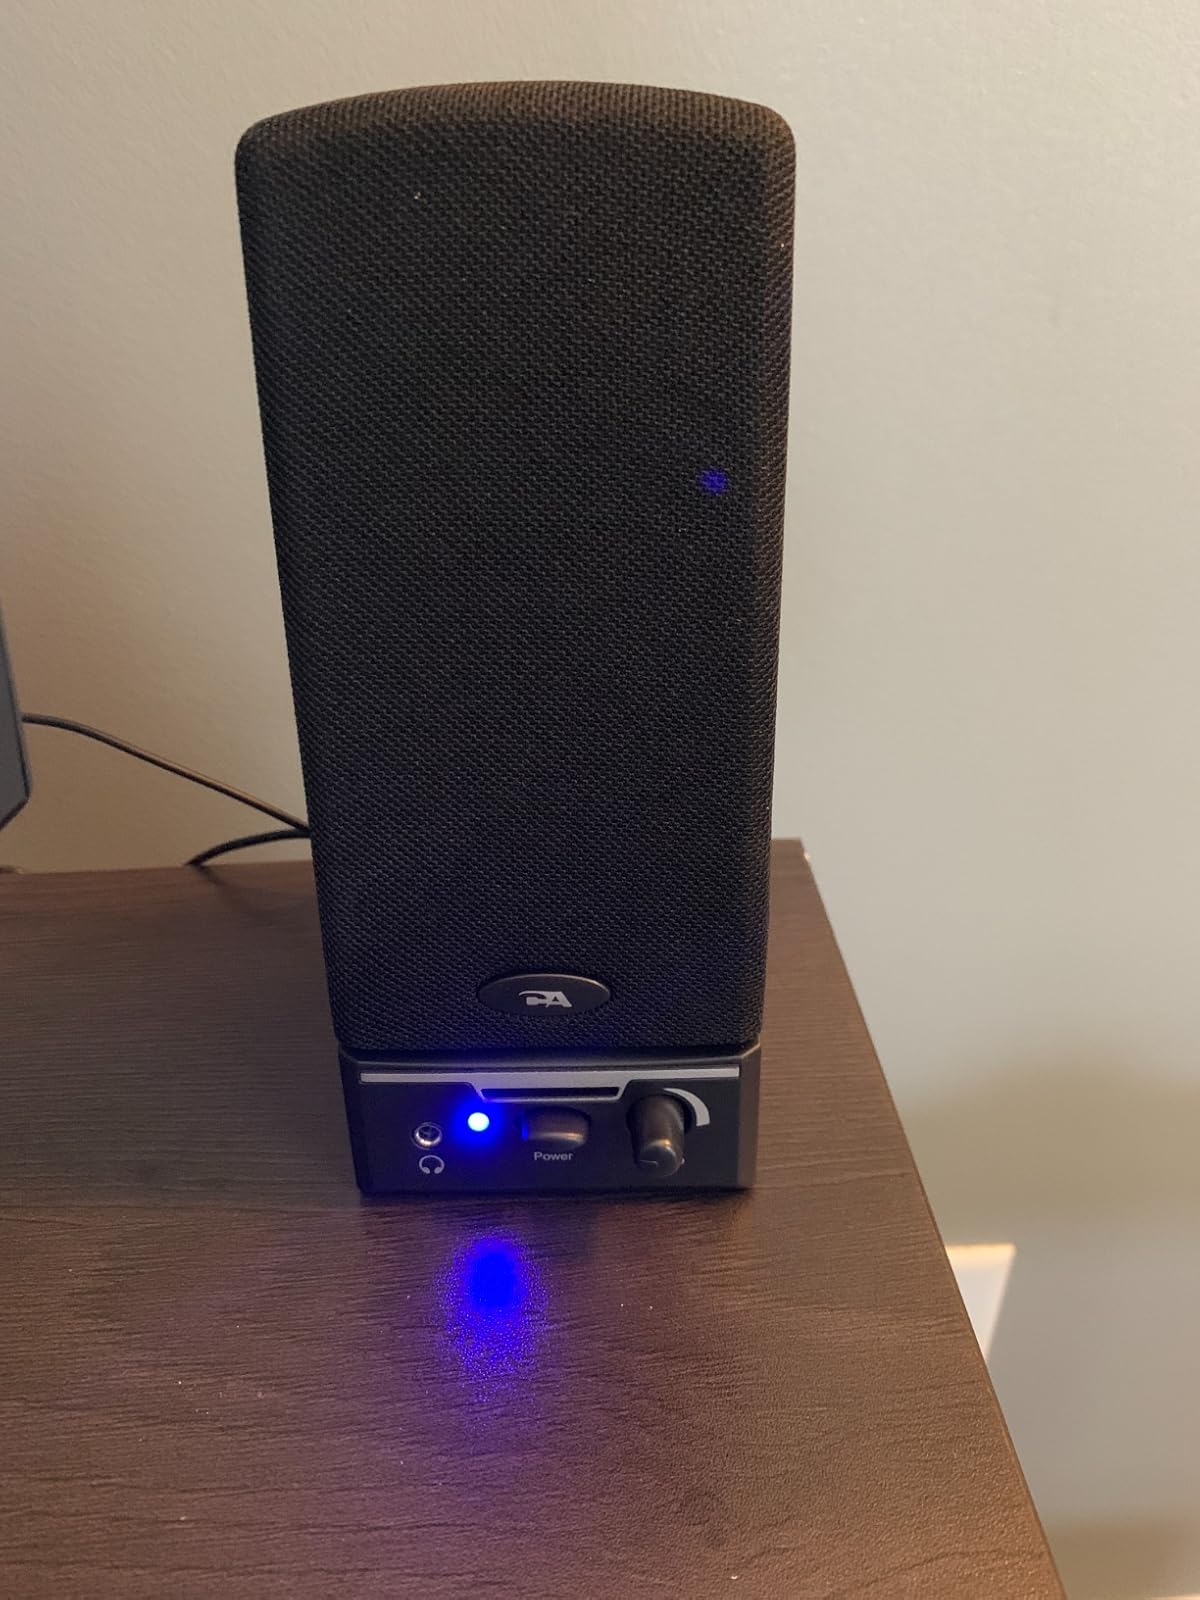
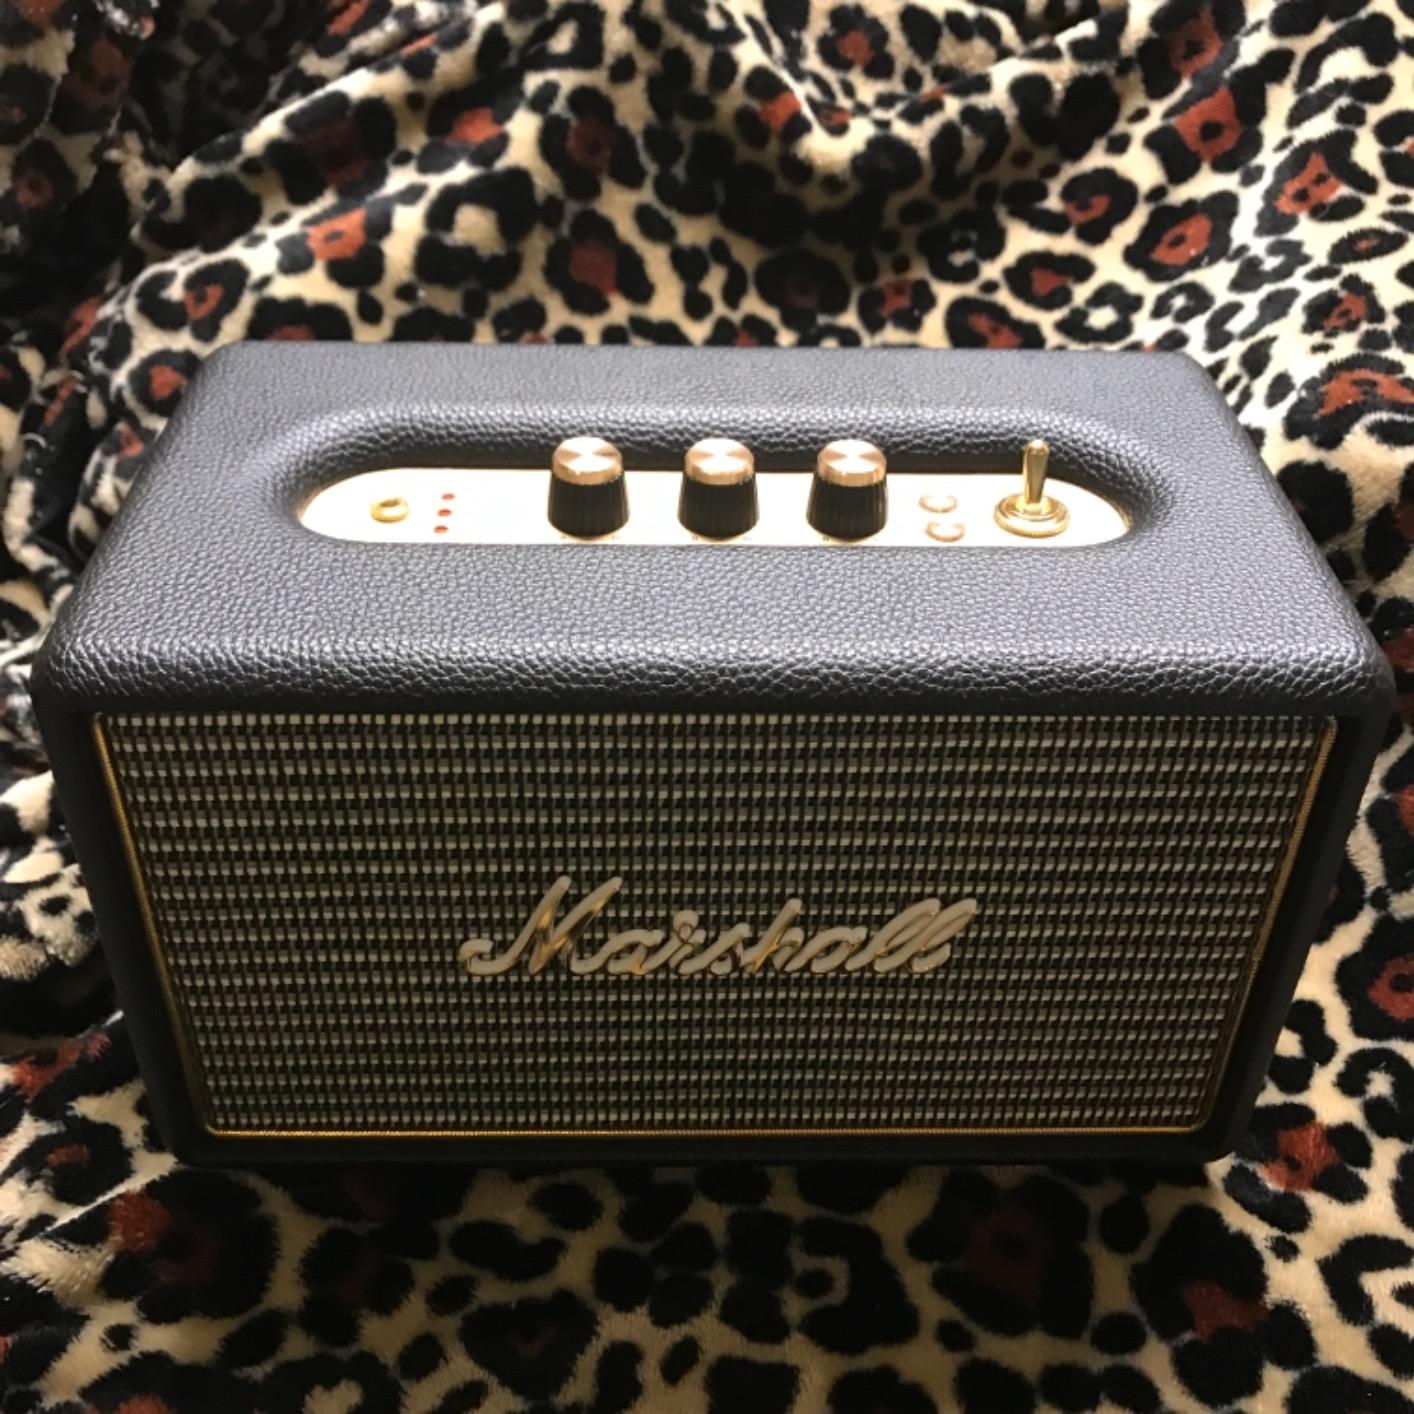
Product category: speaker
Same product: no